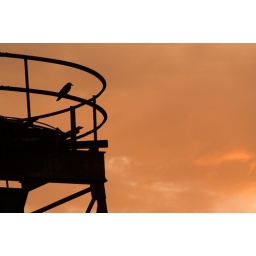
A lone bird watching the sunset on an old water tank tower in the Pearl District of downtown Portland, Oregon.